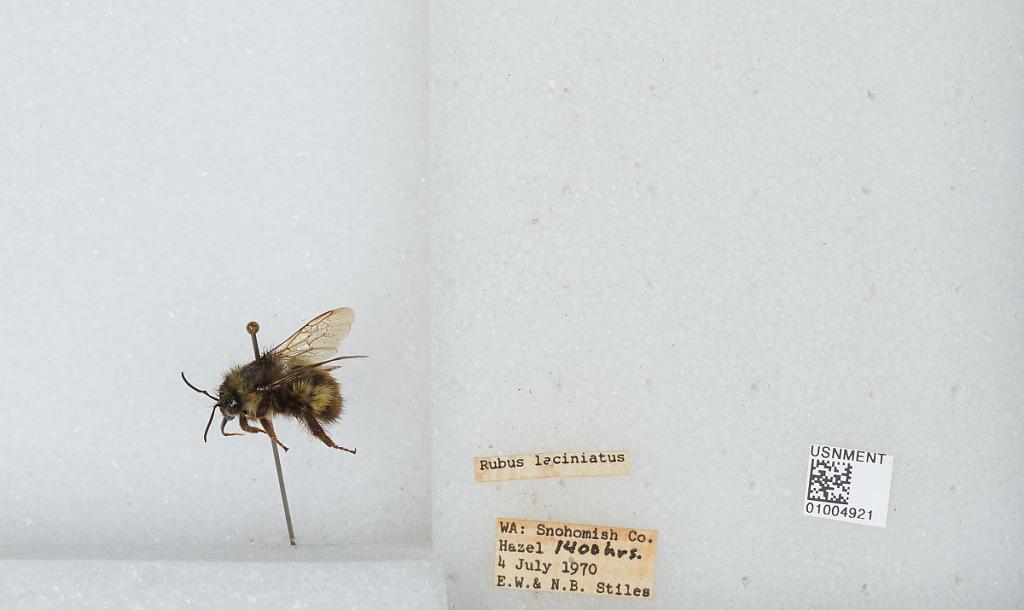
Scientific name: Bombus (Pyrobombus) flavifrons Cresson
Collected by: E. Stiles & N. Stiles
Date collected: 1970-7-4
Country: United States
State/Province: Washington
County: Snohomish
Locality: Hazel
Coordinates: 48.2772, -121.809